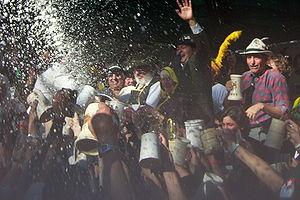
Les Germano-Argentins sont des Argentins d'origine allemande. Le terme « allemand » se réfère généralement à des populations de langue allemande qui ont émigré en Argentine à partir de l'Allemagne mais aussi de l'Autriche, la France, la Hongrie, la Pologne, la Roumanie, la Russie, la Suisse, etc.
Villa General Belgrano est une ville située dans le département de Calamuchita dans la province de Córdoba, en Argentine; 90 km au sud de la capitale provinciale. Elle est située dans la vallée de Calamuchita, entourée de montagnes, à 9 km au nord de Santa Rosa de Calamuchita, et également à 35 km au nord de la ville d'Embalse.